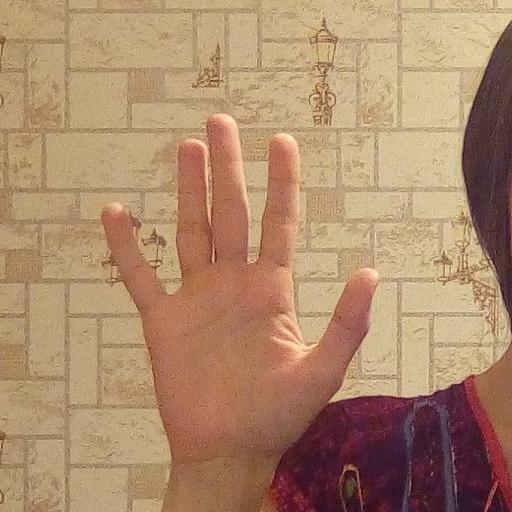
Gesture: palm